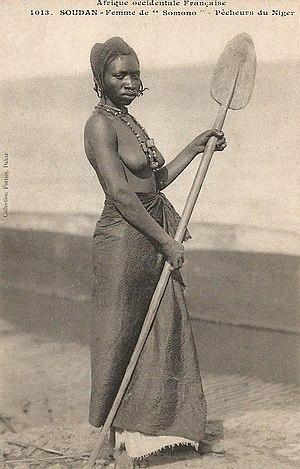
François-Edmond Fortier, Femme de ""Somono"". Pêcheurs du Niger. Afrique Occidentale Française - Soudan."
Les Somonos sont un groupe de quelques dizaines de milliers de pêcheurs vivant autour du fleuve Niger au Mali. Ce sont des Bambaras. Ils en ont la plupart des coutumes.